César de Saint-Lary

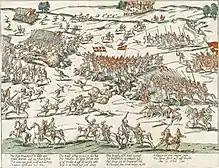
The Battle of Coutras, at which Bellegarde would sustain his fatal wounds

Bellegarde joined the arch royal favourite Joyeuse for the campaign against Navarre undertaken in 1587 alongside many other prominent royalist nobles of the south west such as the seigneur de Saint-Sulpice, the governor of Quercy and the Rouergue, and Gilles de Souvré the lieutenant-general of Touraine. Therefore, he was with Joyeuse at the Battle of Coutras on 20 October, at which the royal army was destroyed and Joyeuse killed. Bellegarde rode in the first wave of royalist cavalry that charged the Protestant forces. He received four wounds as a result, and after convalescing for 9 days he died.